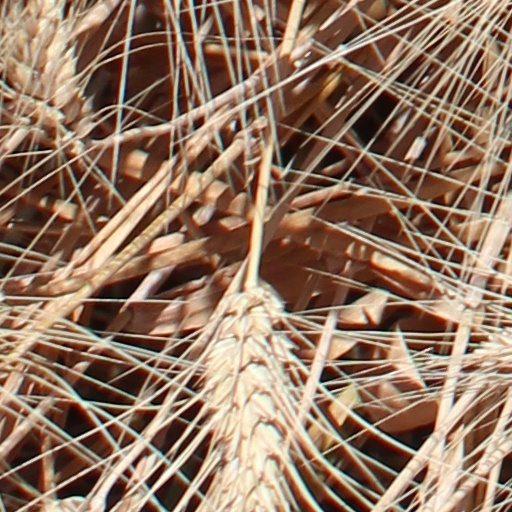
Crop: wheat